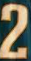
Number: 2